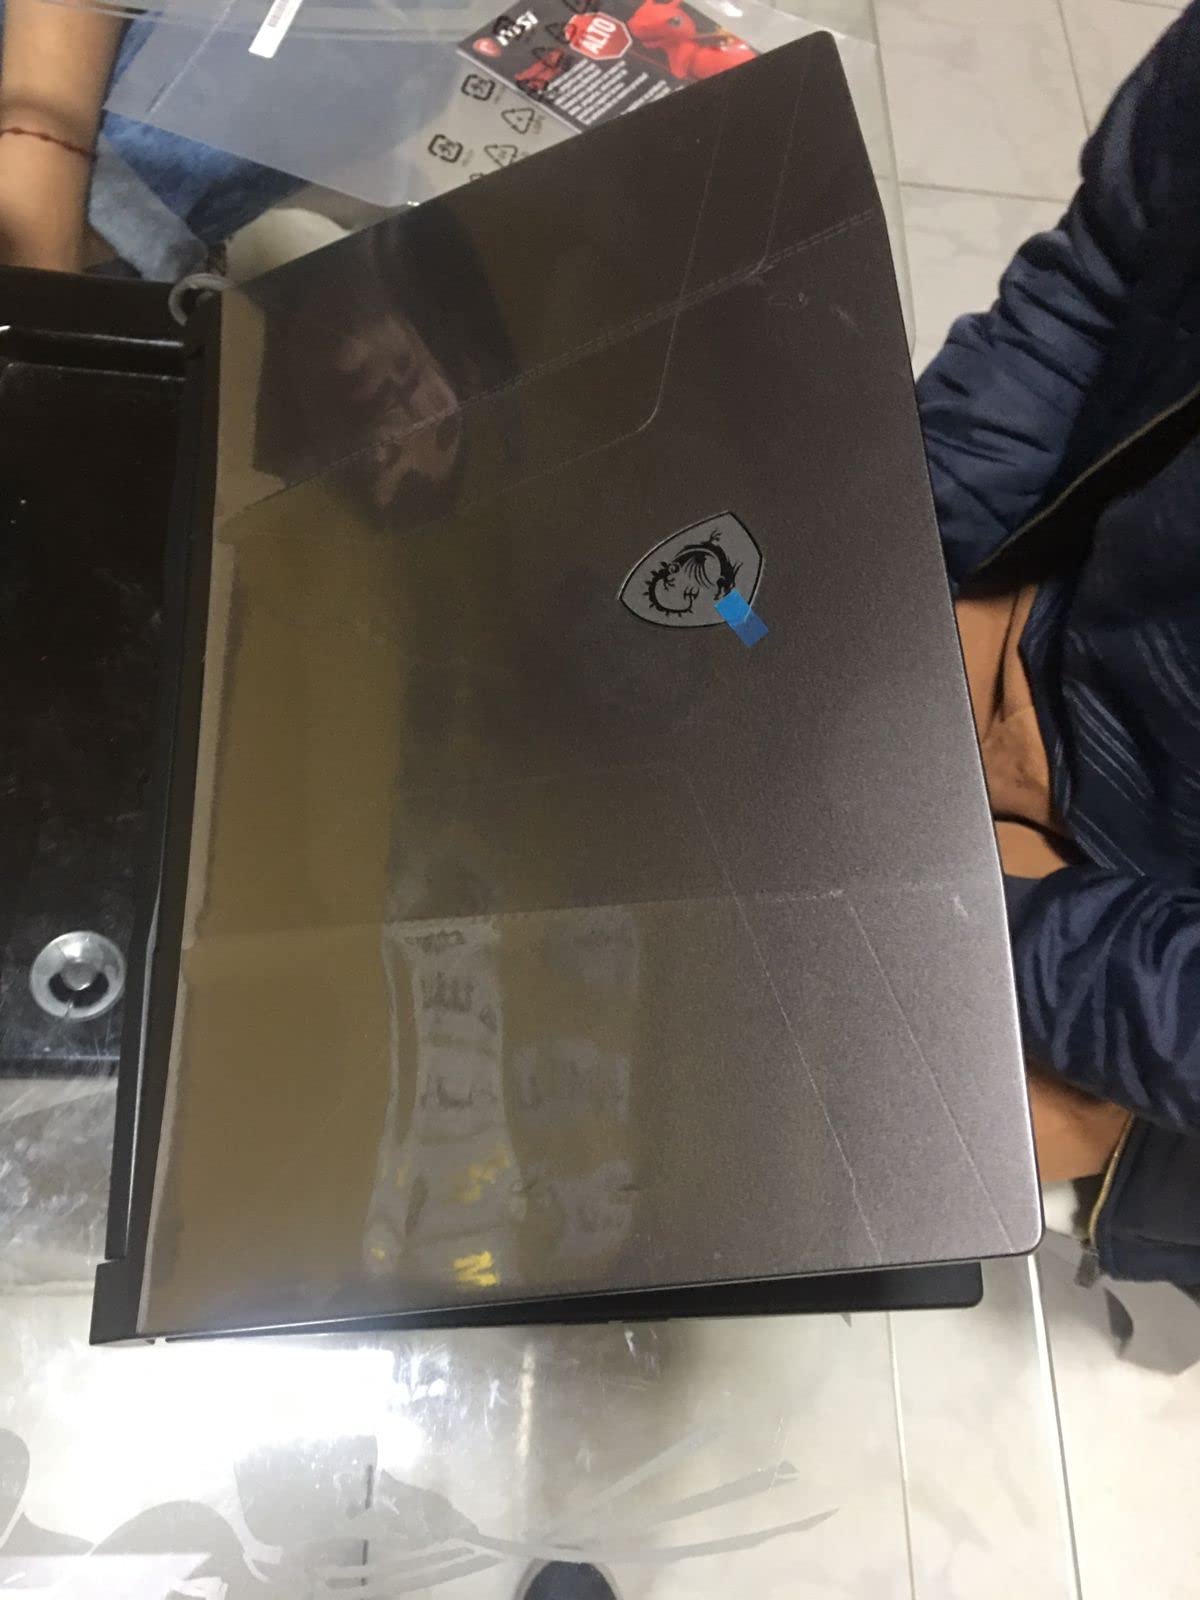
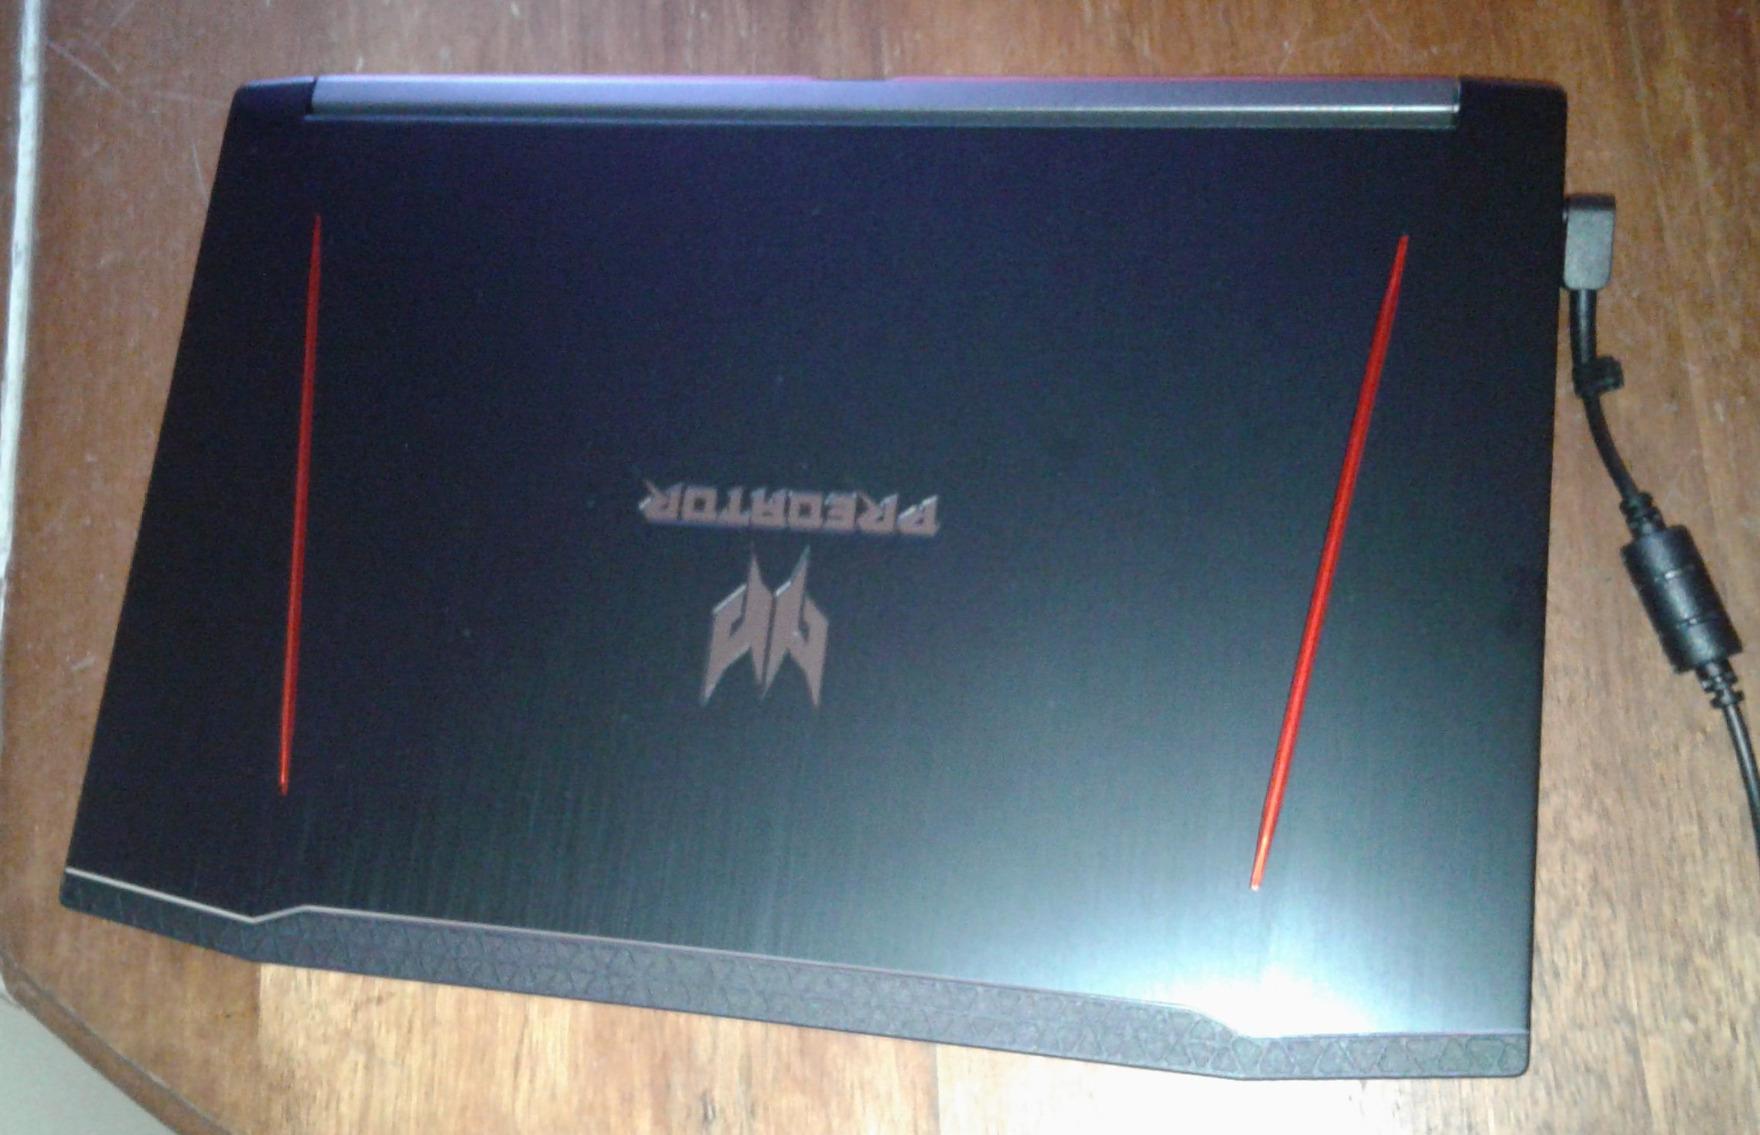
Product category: laptop
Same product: no